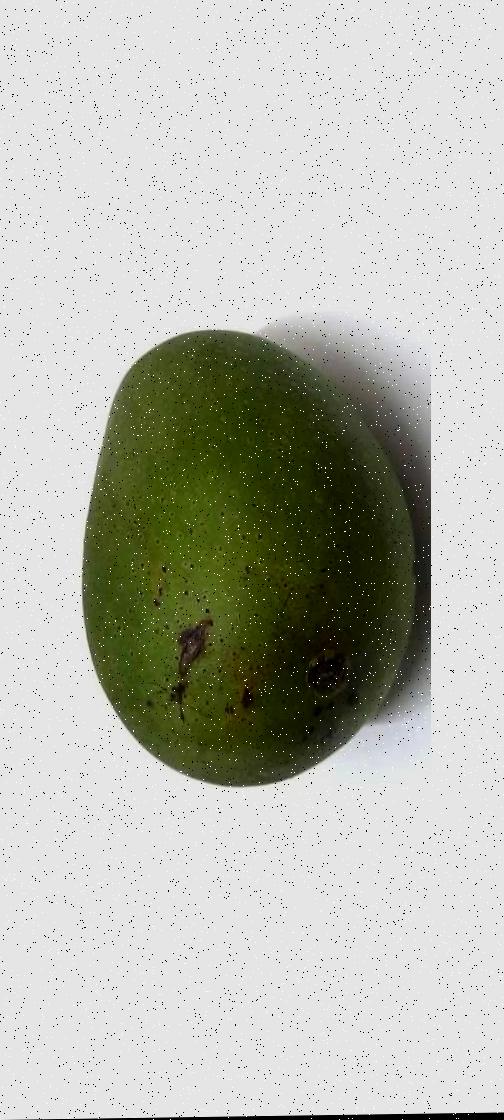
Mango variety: Ashshina Zhinuk